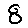
Label: 8